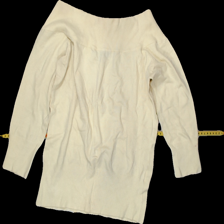
View: front
Type: Top
Category: Ladies
Brand: Mari phillipe
Colors: Yellow
Material: 64% Viscose 36% Nylo
Pattern: Plain
Cut: Regular
Size: L
Trend: No trend
Stains: Yes
Damage: 0
Price range: <50
Recommended usage: Export